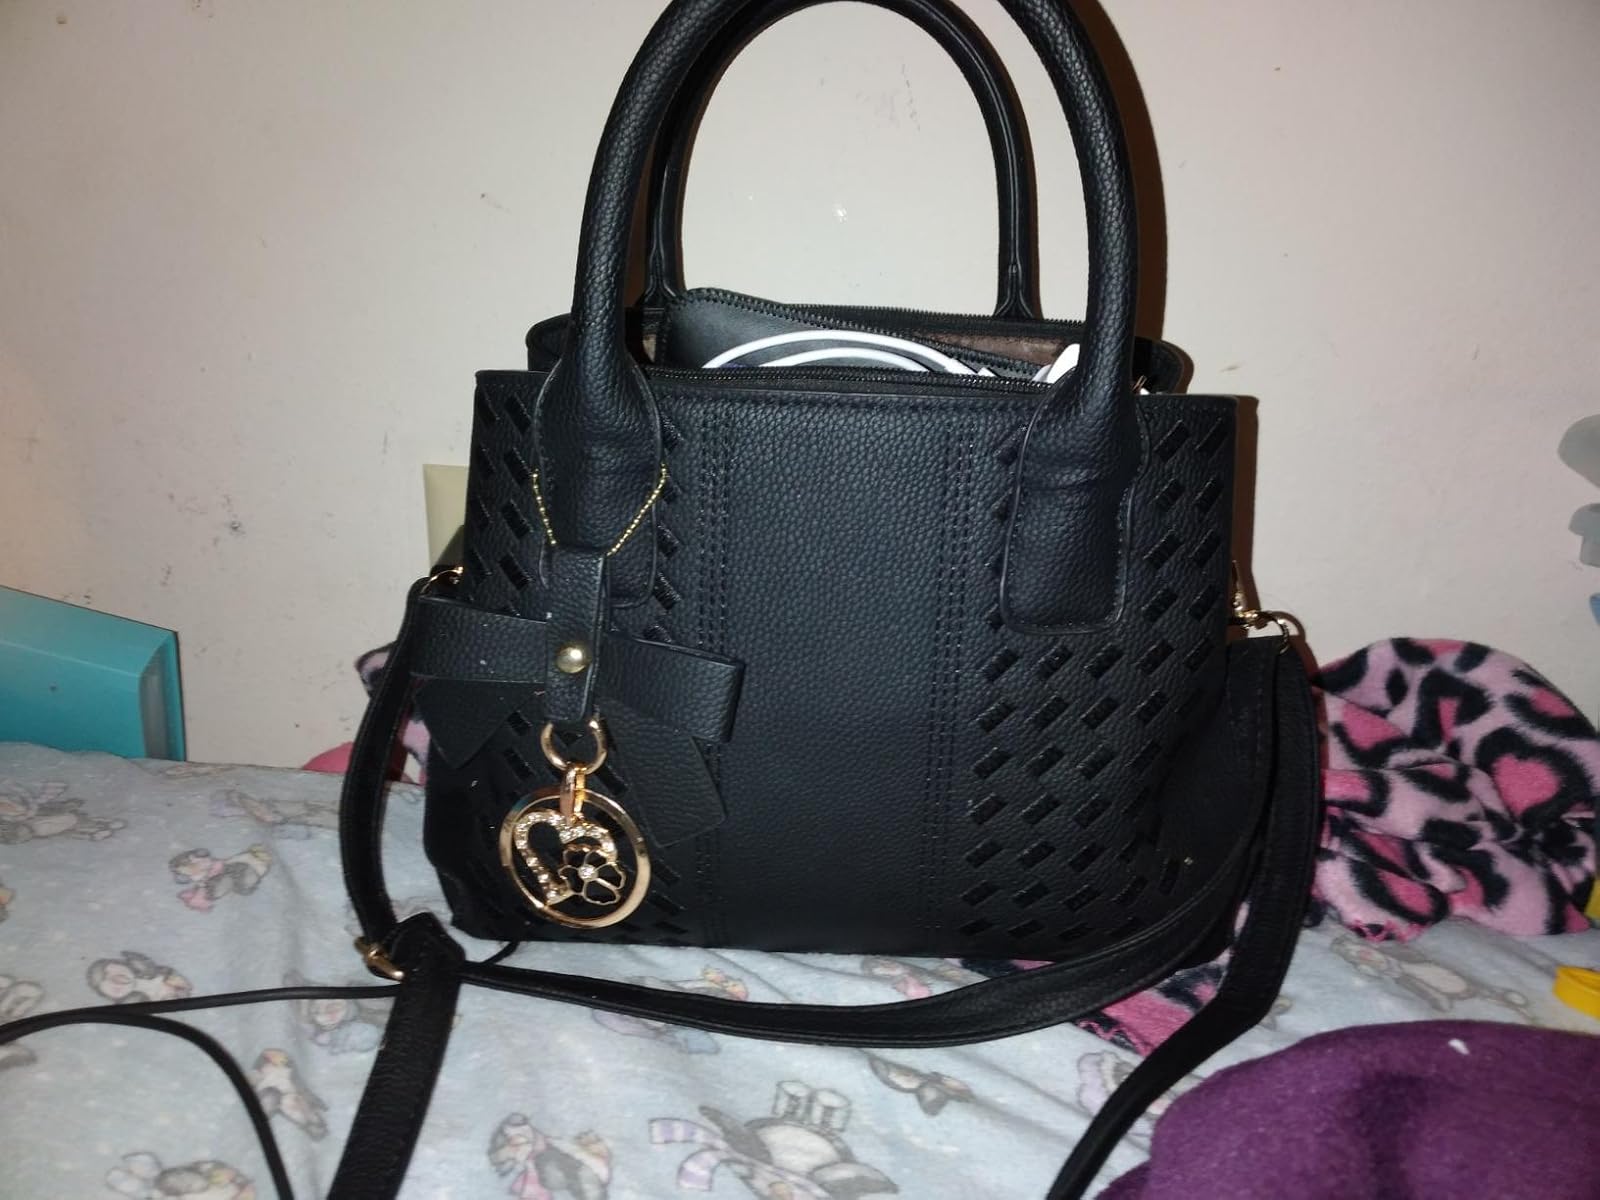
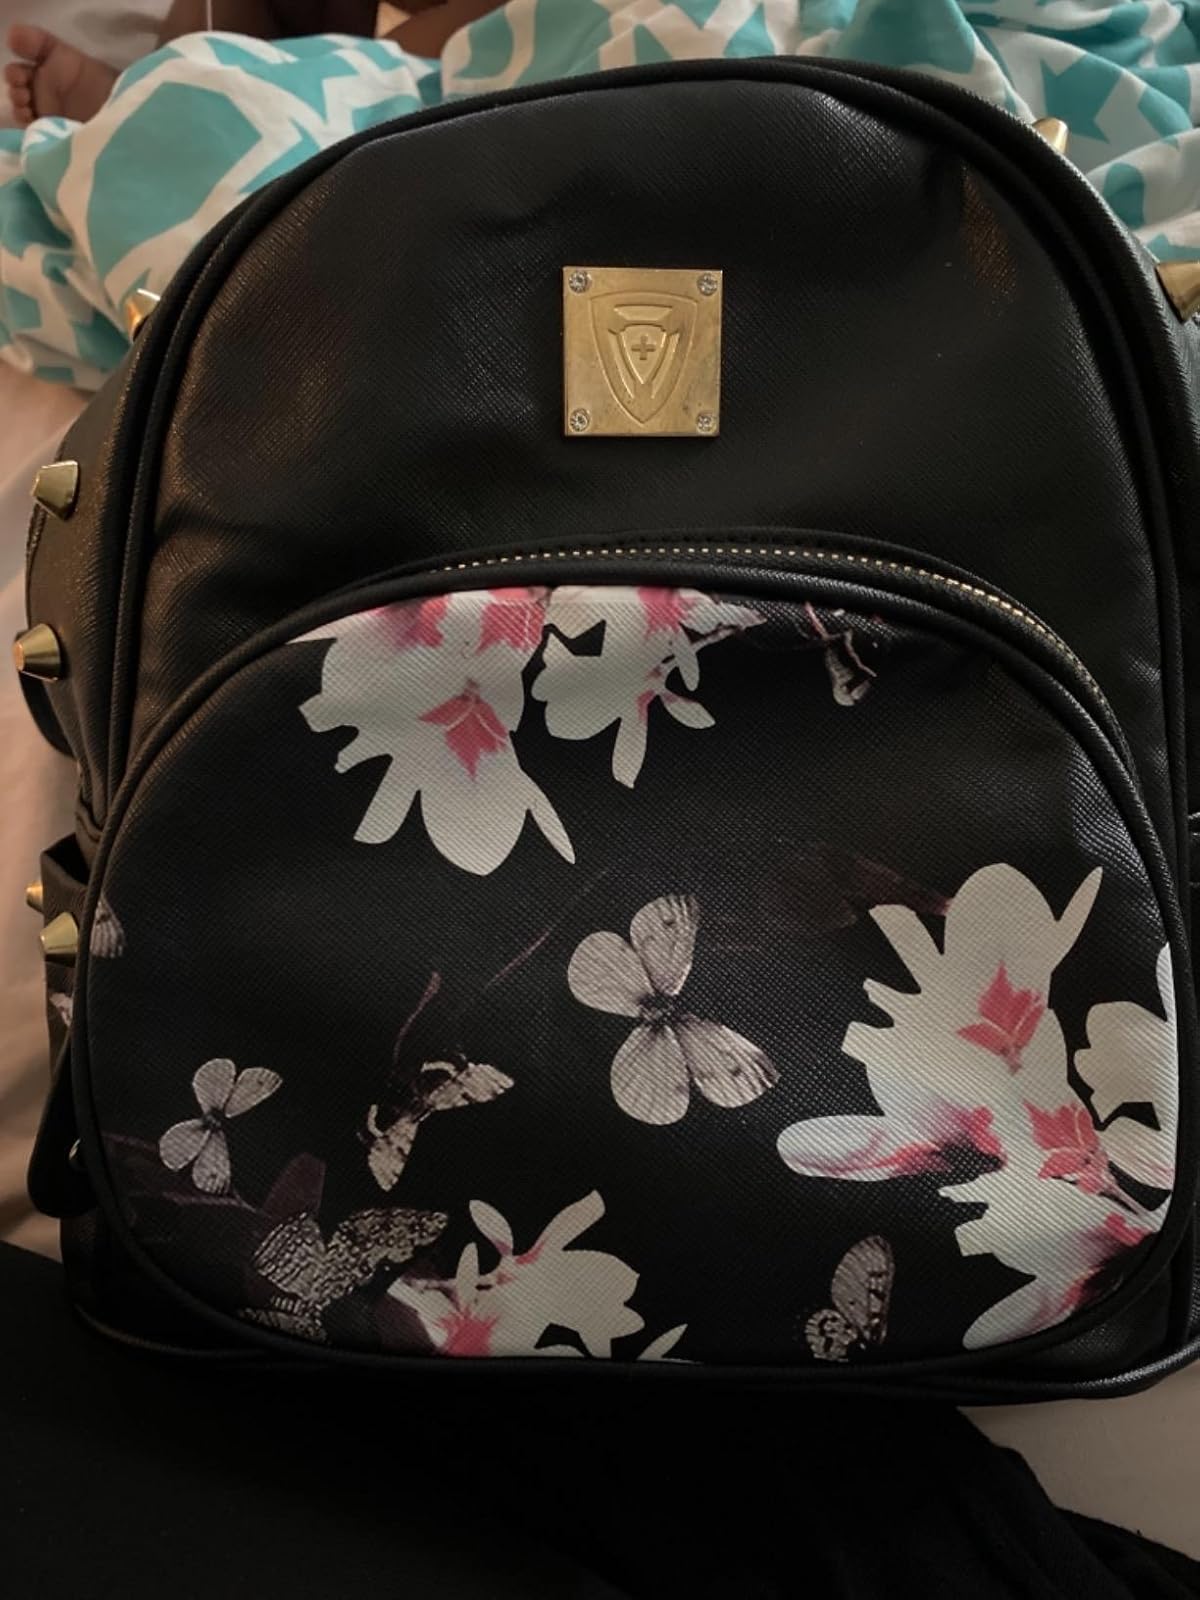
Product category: accessories_handbag
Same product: no